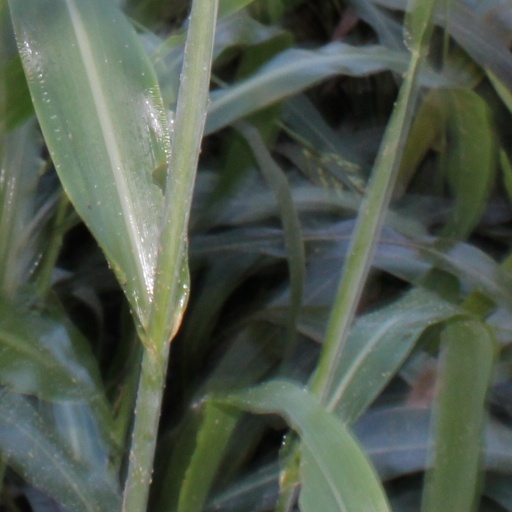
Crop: sorghum